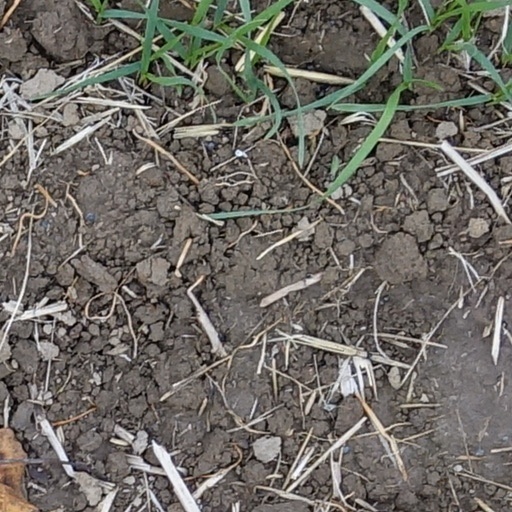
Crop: wheat